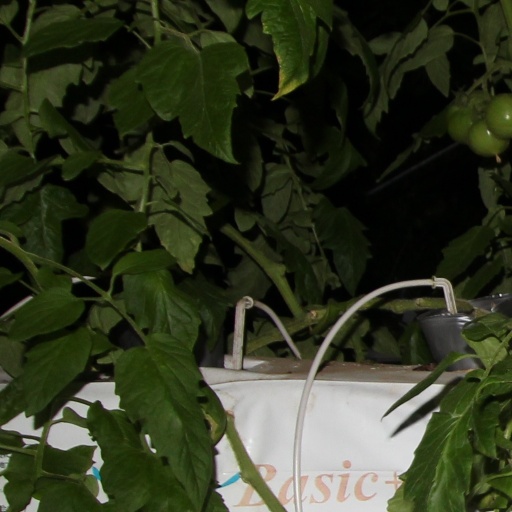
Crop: tomato